Aasegobba Meesegobba

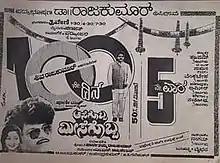
Poster

Aasegobba Meesegobba is a 1990 Indian Kannada-language comedy film, directed by M. S. Rajashekar. The film stars Shiva Rajkumar, Lokesh and Sudha Rani, whilst Raghavendra Rajkumar appears in a cameo. Ambareesh and K. S. Ashwath are in guest roles. The music was composed by Upendra Kumar. The film is a remake of Amol Palekar's 1979 Hindi film "Gol Maal". Actress Shruti played Shiva Rajkumar's sister (credited as Priyadarshini).